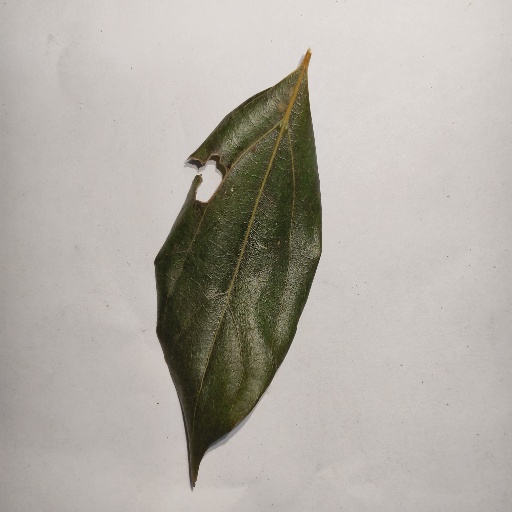
Species: Camphor
Leaf condition: Shot Hole